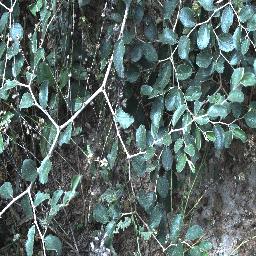
Label: chinee_apple